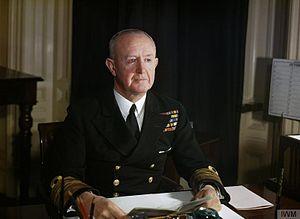
Le HMS Warspite est un cuirassé britannique de classe Queen Elizabeth construit pour la Royal Navy au début des années 1910. En service de 1915 à 1945, il participe aux deux conflits mondiaux du XXᵉ siècle, naviguant sur tous les océans du globe.